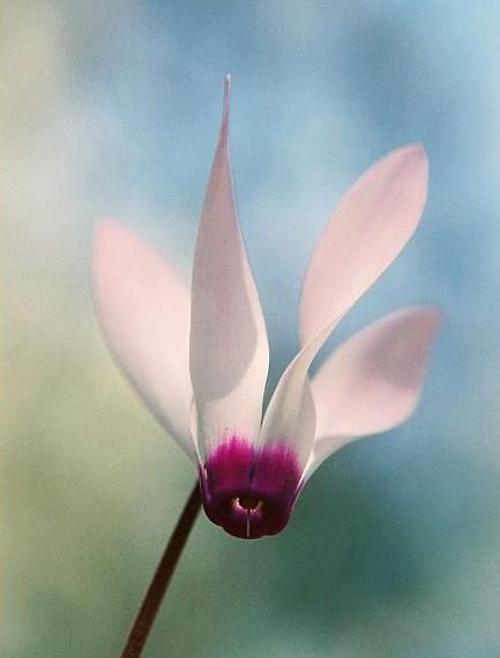
Label: cyclamen